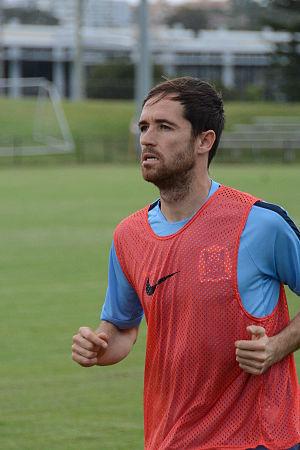
Miguel Alfonso Herrero Javaloyat dit Míchel est un footballeur espagnol, né le 29 juillet 1988 à Burjassot en Espagne. Il évolue actuellement au Real Valladolid en Espagne comme milieu de terrain.